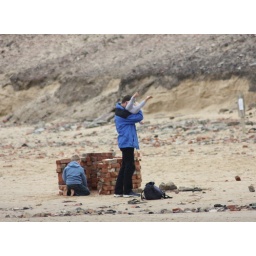
A day on the Freshfields near Liverpool with our inlaws, their dog Jas and our spaniel (Maggie) and pug (Parker).